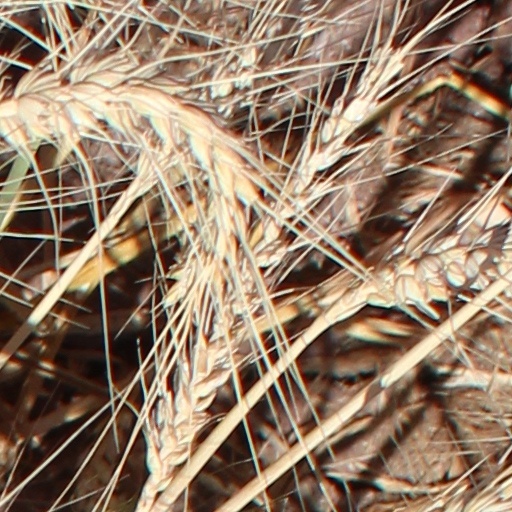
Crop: wheat